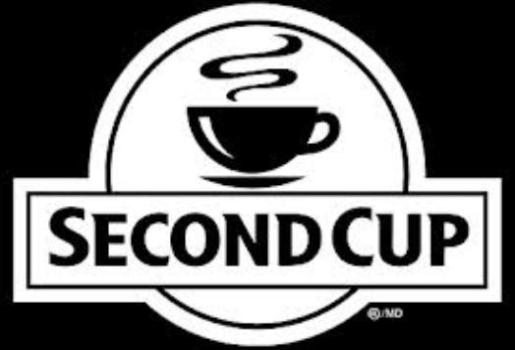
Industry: Food